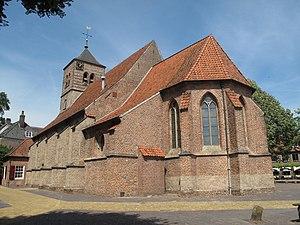
Warnsveld est un village situé dans la commune néerlandaise de Zutphen, dans la province de Gueldre. Le 1ᵉʳ janvier 2005, le village comptait environ 9 200 habitants.